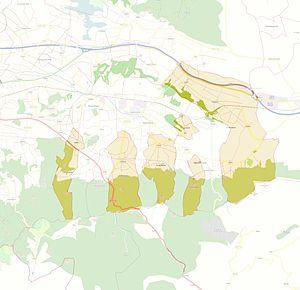
Iruraiz-Gauna en espagnol ou Iruraitz-Gauna en basque, est une commune d'Alava, dans la communauté autonome du Pays basque en Espagne.